Bamble

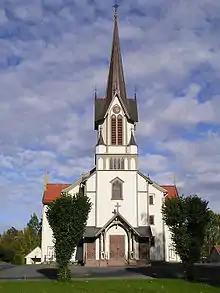
Bamble Church

The Church of Norway has three parishes within the municipality of Bamble. It is part of the Bamble prosti (deanery) in the Diocese of Agder og Telemark.